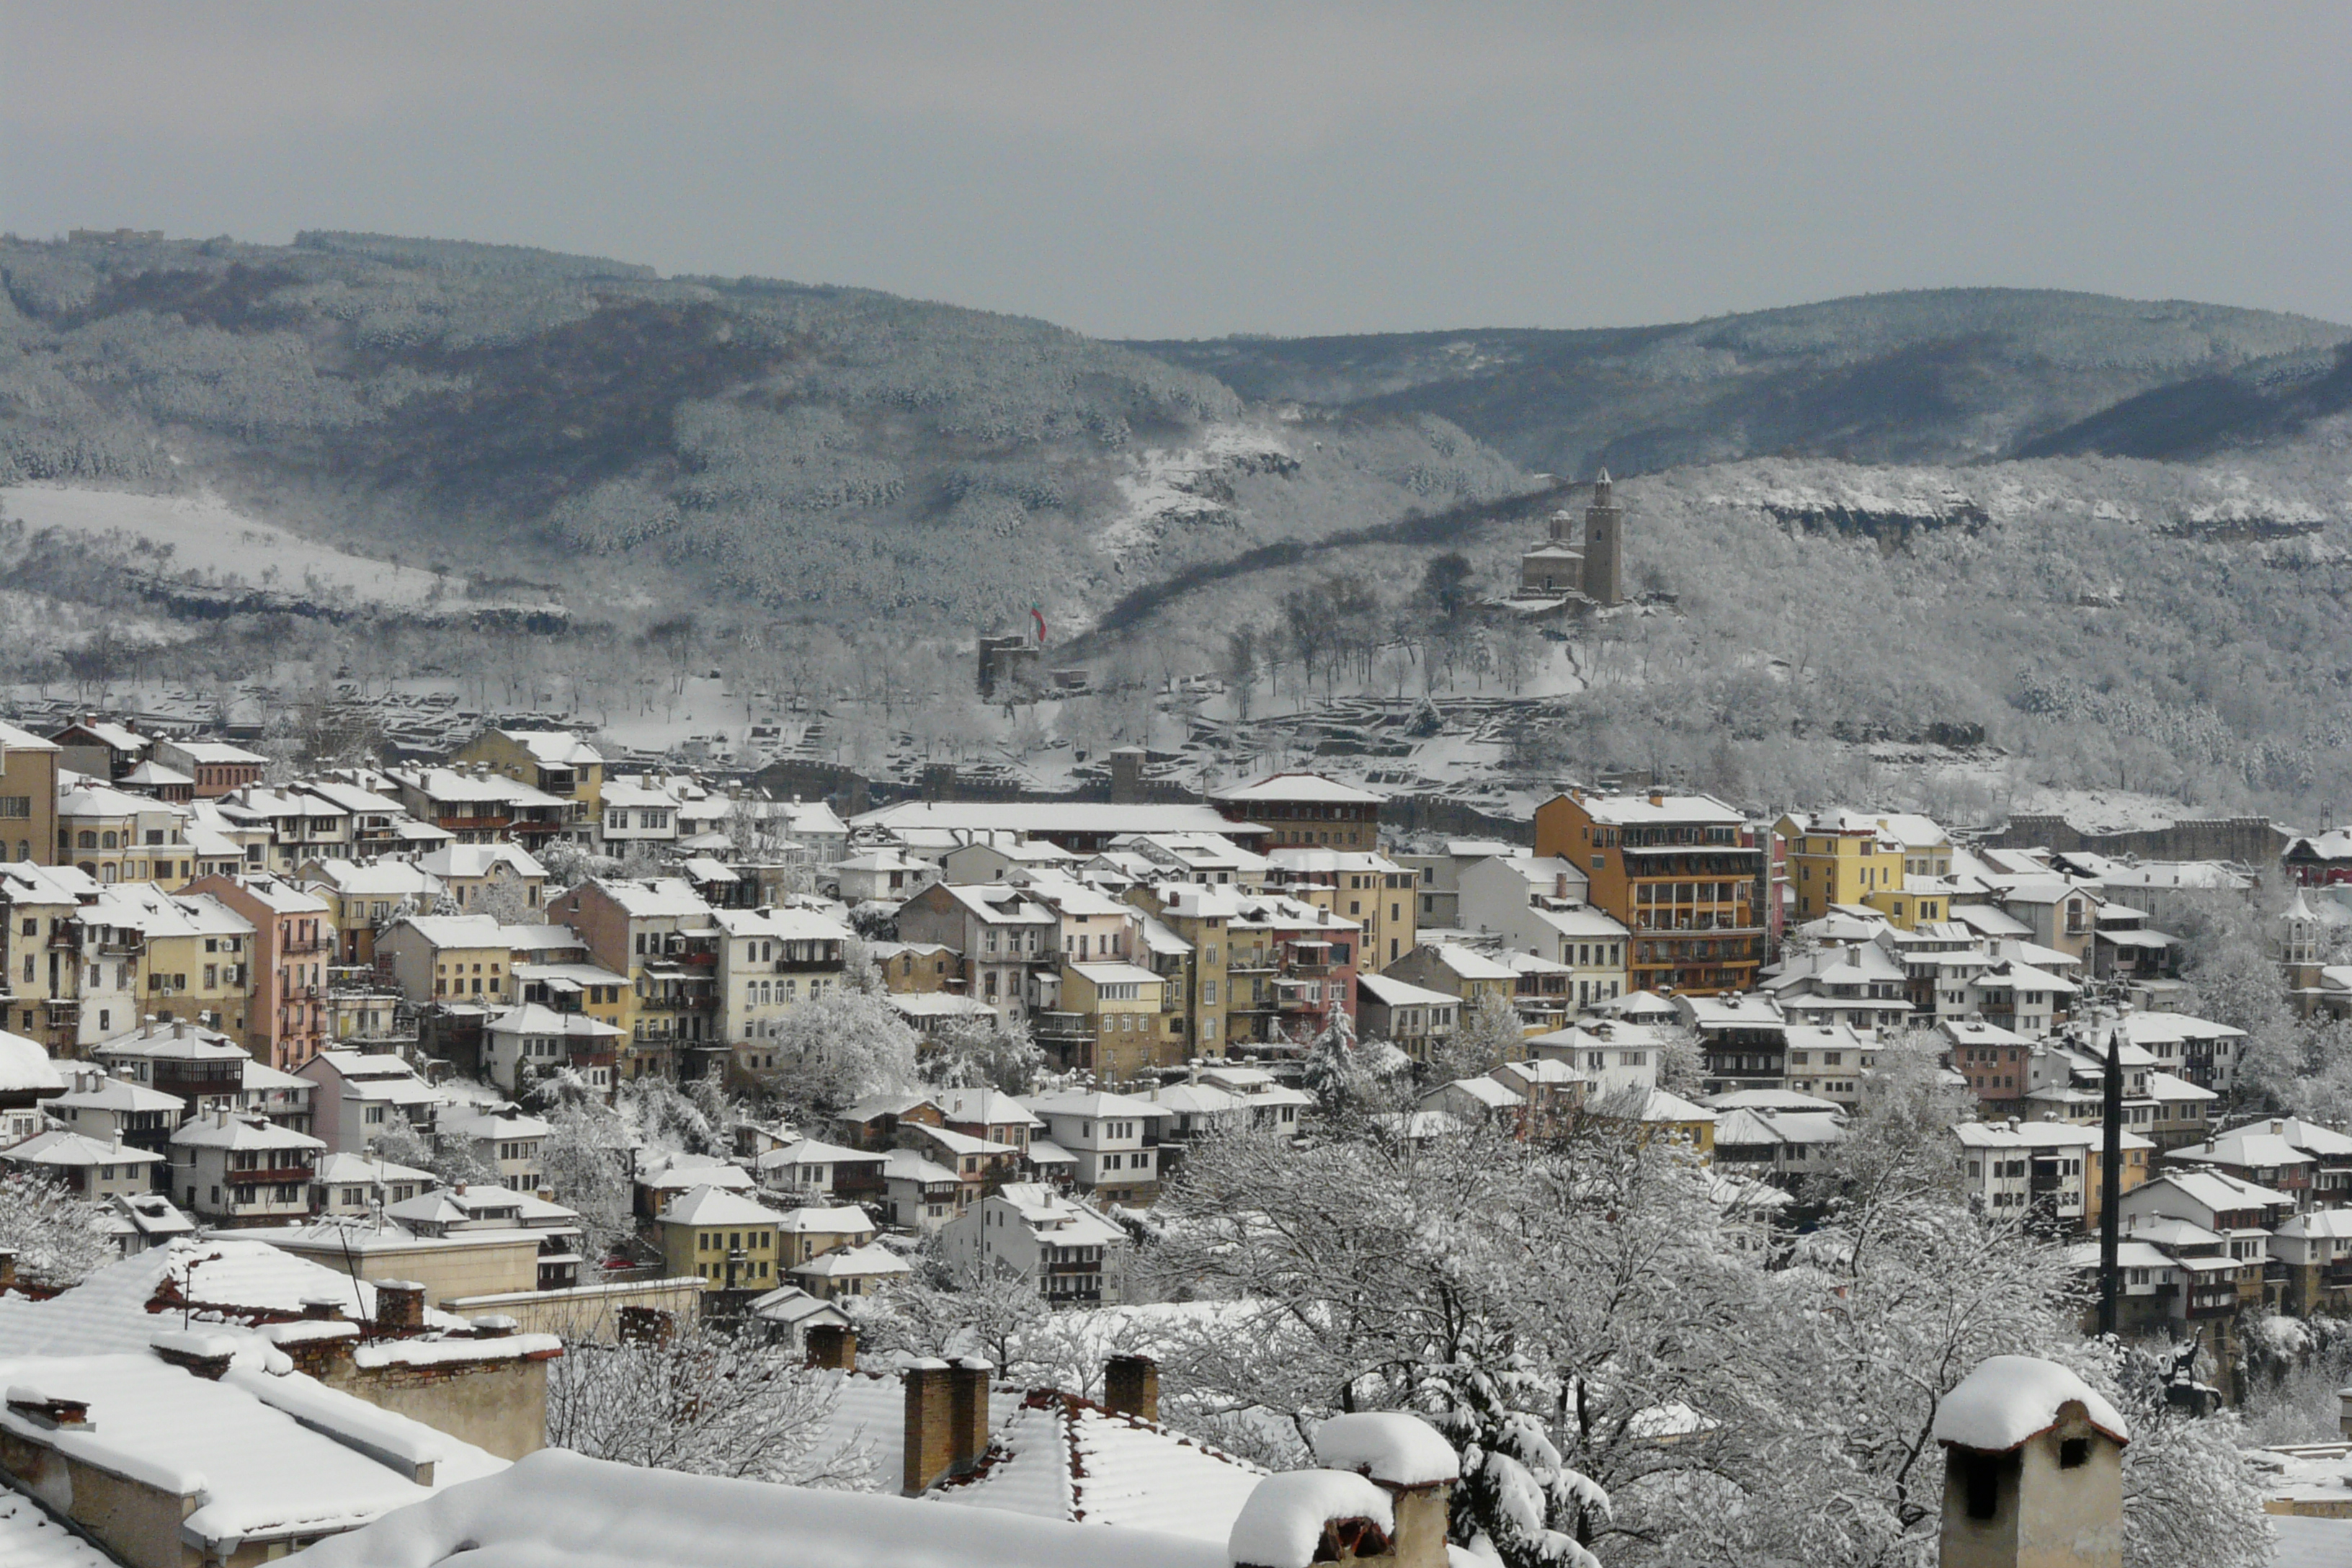
veliko turnovo, snow, winter, town, urban area, residential area, city, suburb, geological phenomenon, village, sky, neighbourhood, mountain, freezing